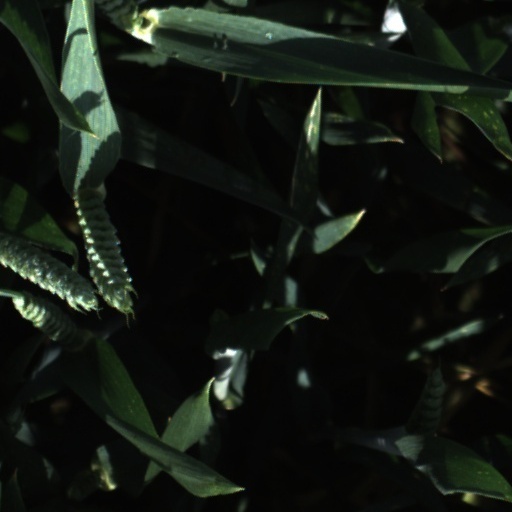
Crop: wheat